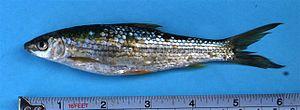
Cirrhinus est un genre de poissons téléostéens de la famille des Cyprinidae et de l'ordre des Cypriniformes. Les membres de ce genre sont originaires d'eau douce en Asie du Sud, en Indochine et en Chine méridionale.